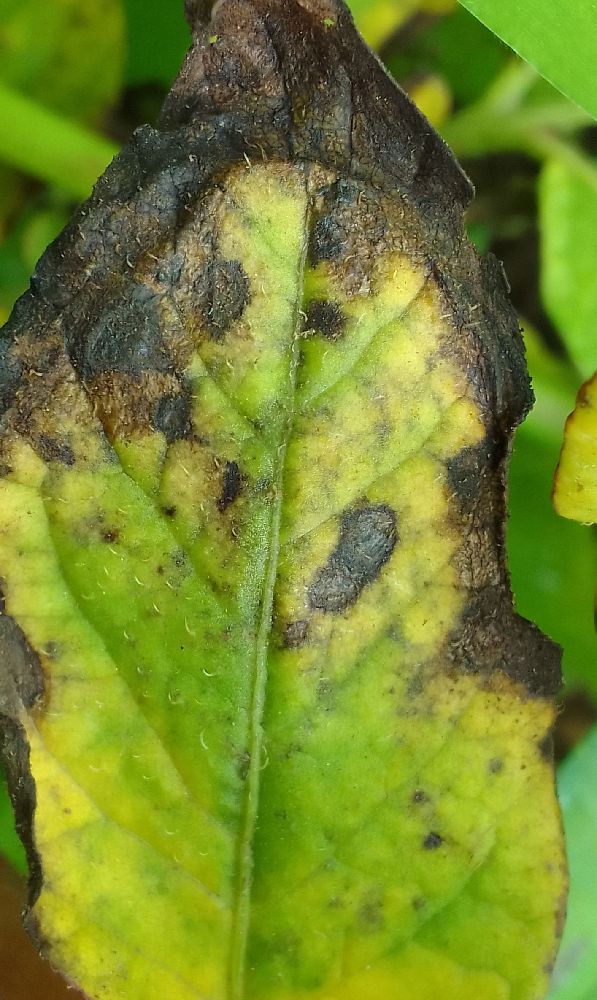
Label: Early blight